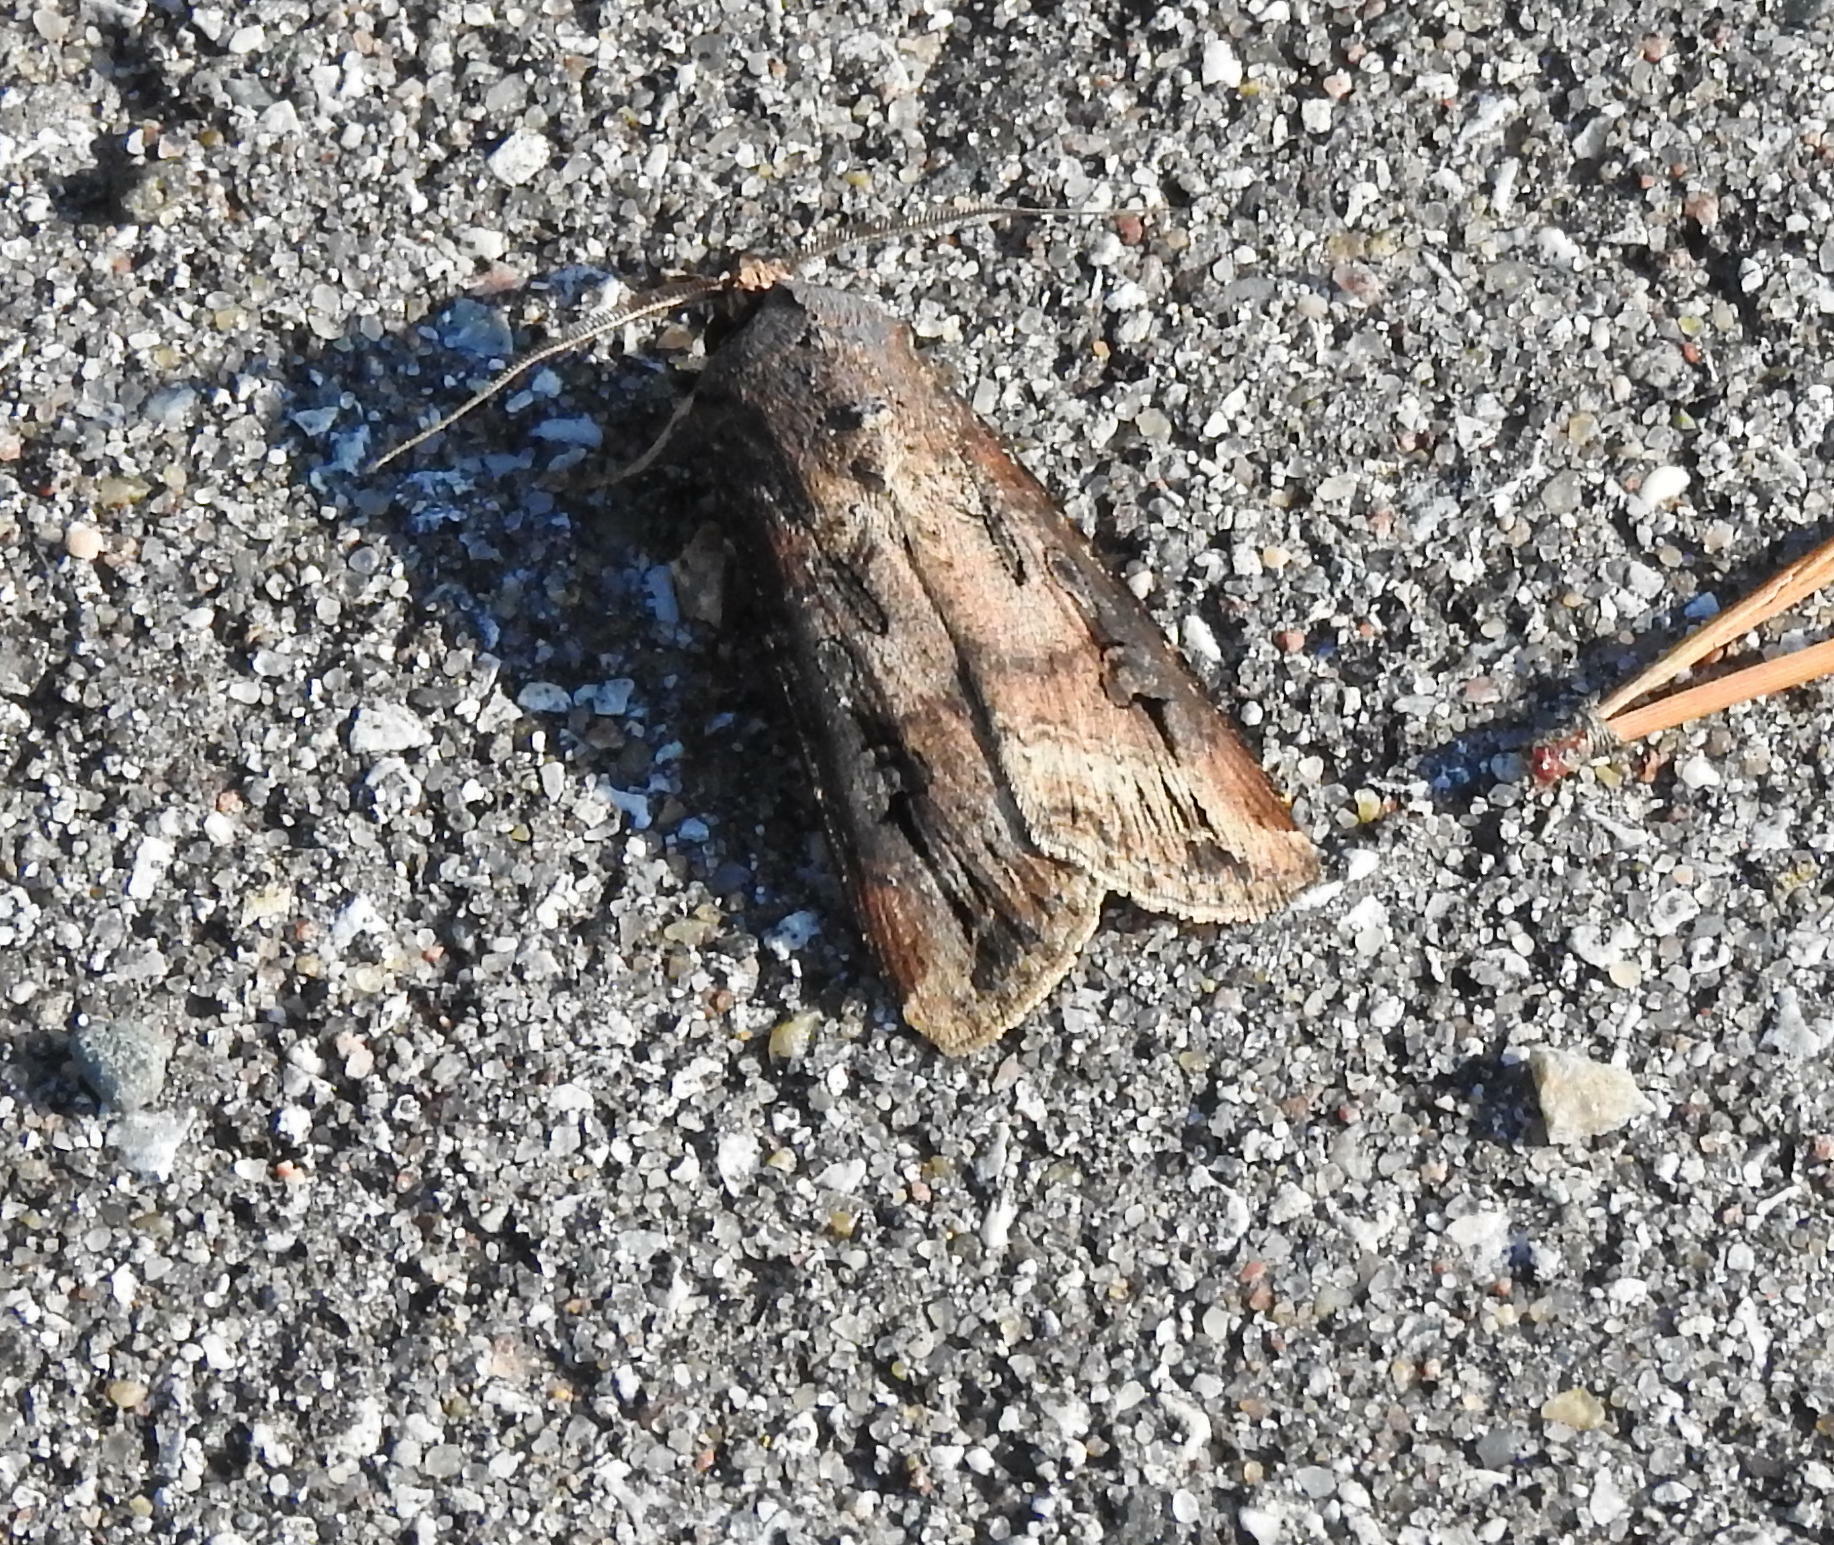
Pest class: cutworms